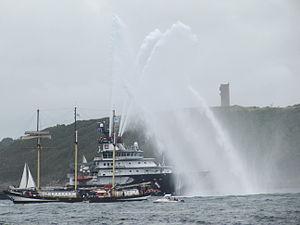
L’Abeille Bourbon est un remorqueur d'intervention, d'assistance et de sauvetage français, navire-jumeau de l'Abeille Liberté, long de 80 mètres avec une force de traction de 200 tonnes, 12 hommes d'équipage, conçu par l'architecte naval norvégien Sigmund Borgundvaag et construit par Kleven Maritim. Il est baptisé le 13 avril 2005 par Jacques de Chateauvieux en présence de Bernadette Chirac, sa marraine. Il est basé à Brest et assure la sécurité maritime du rail d'Ouessant.